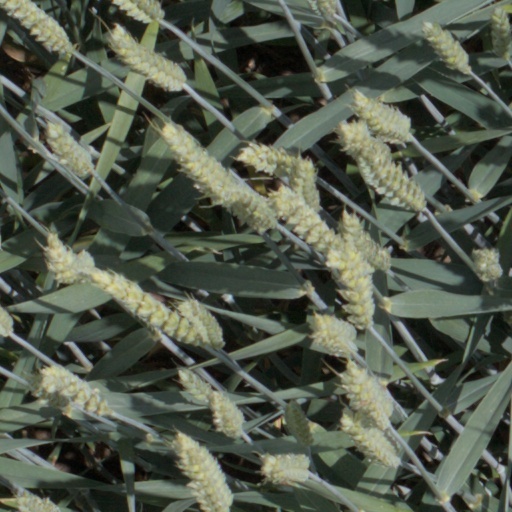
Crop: wheat